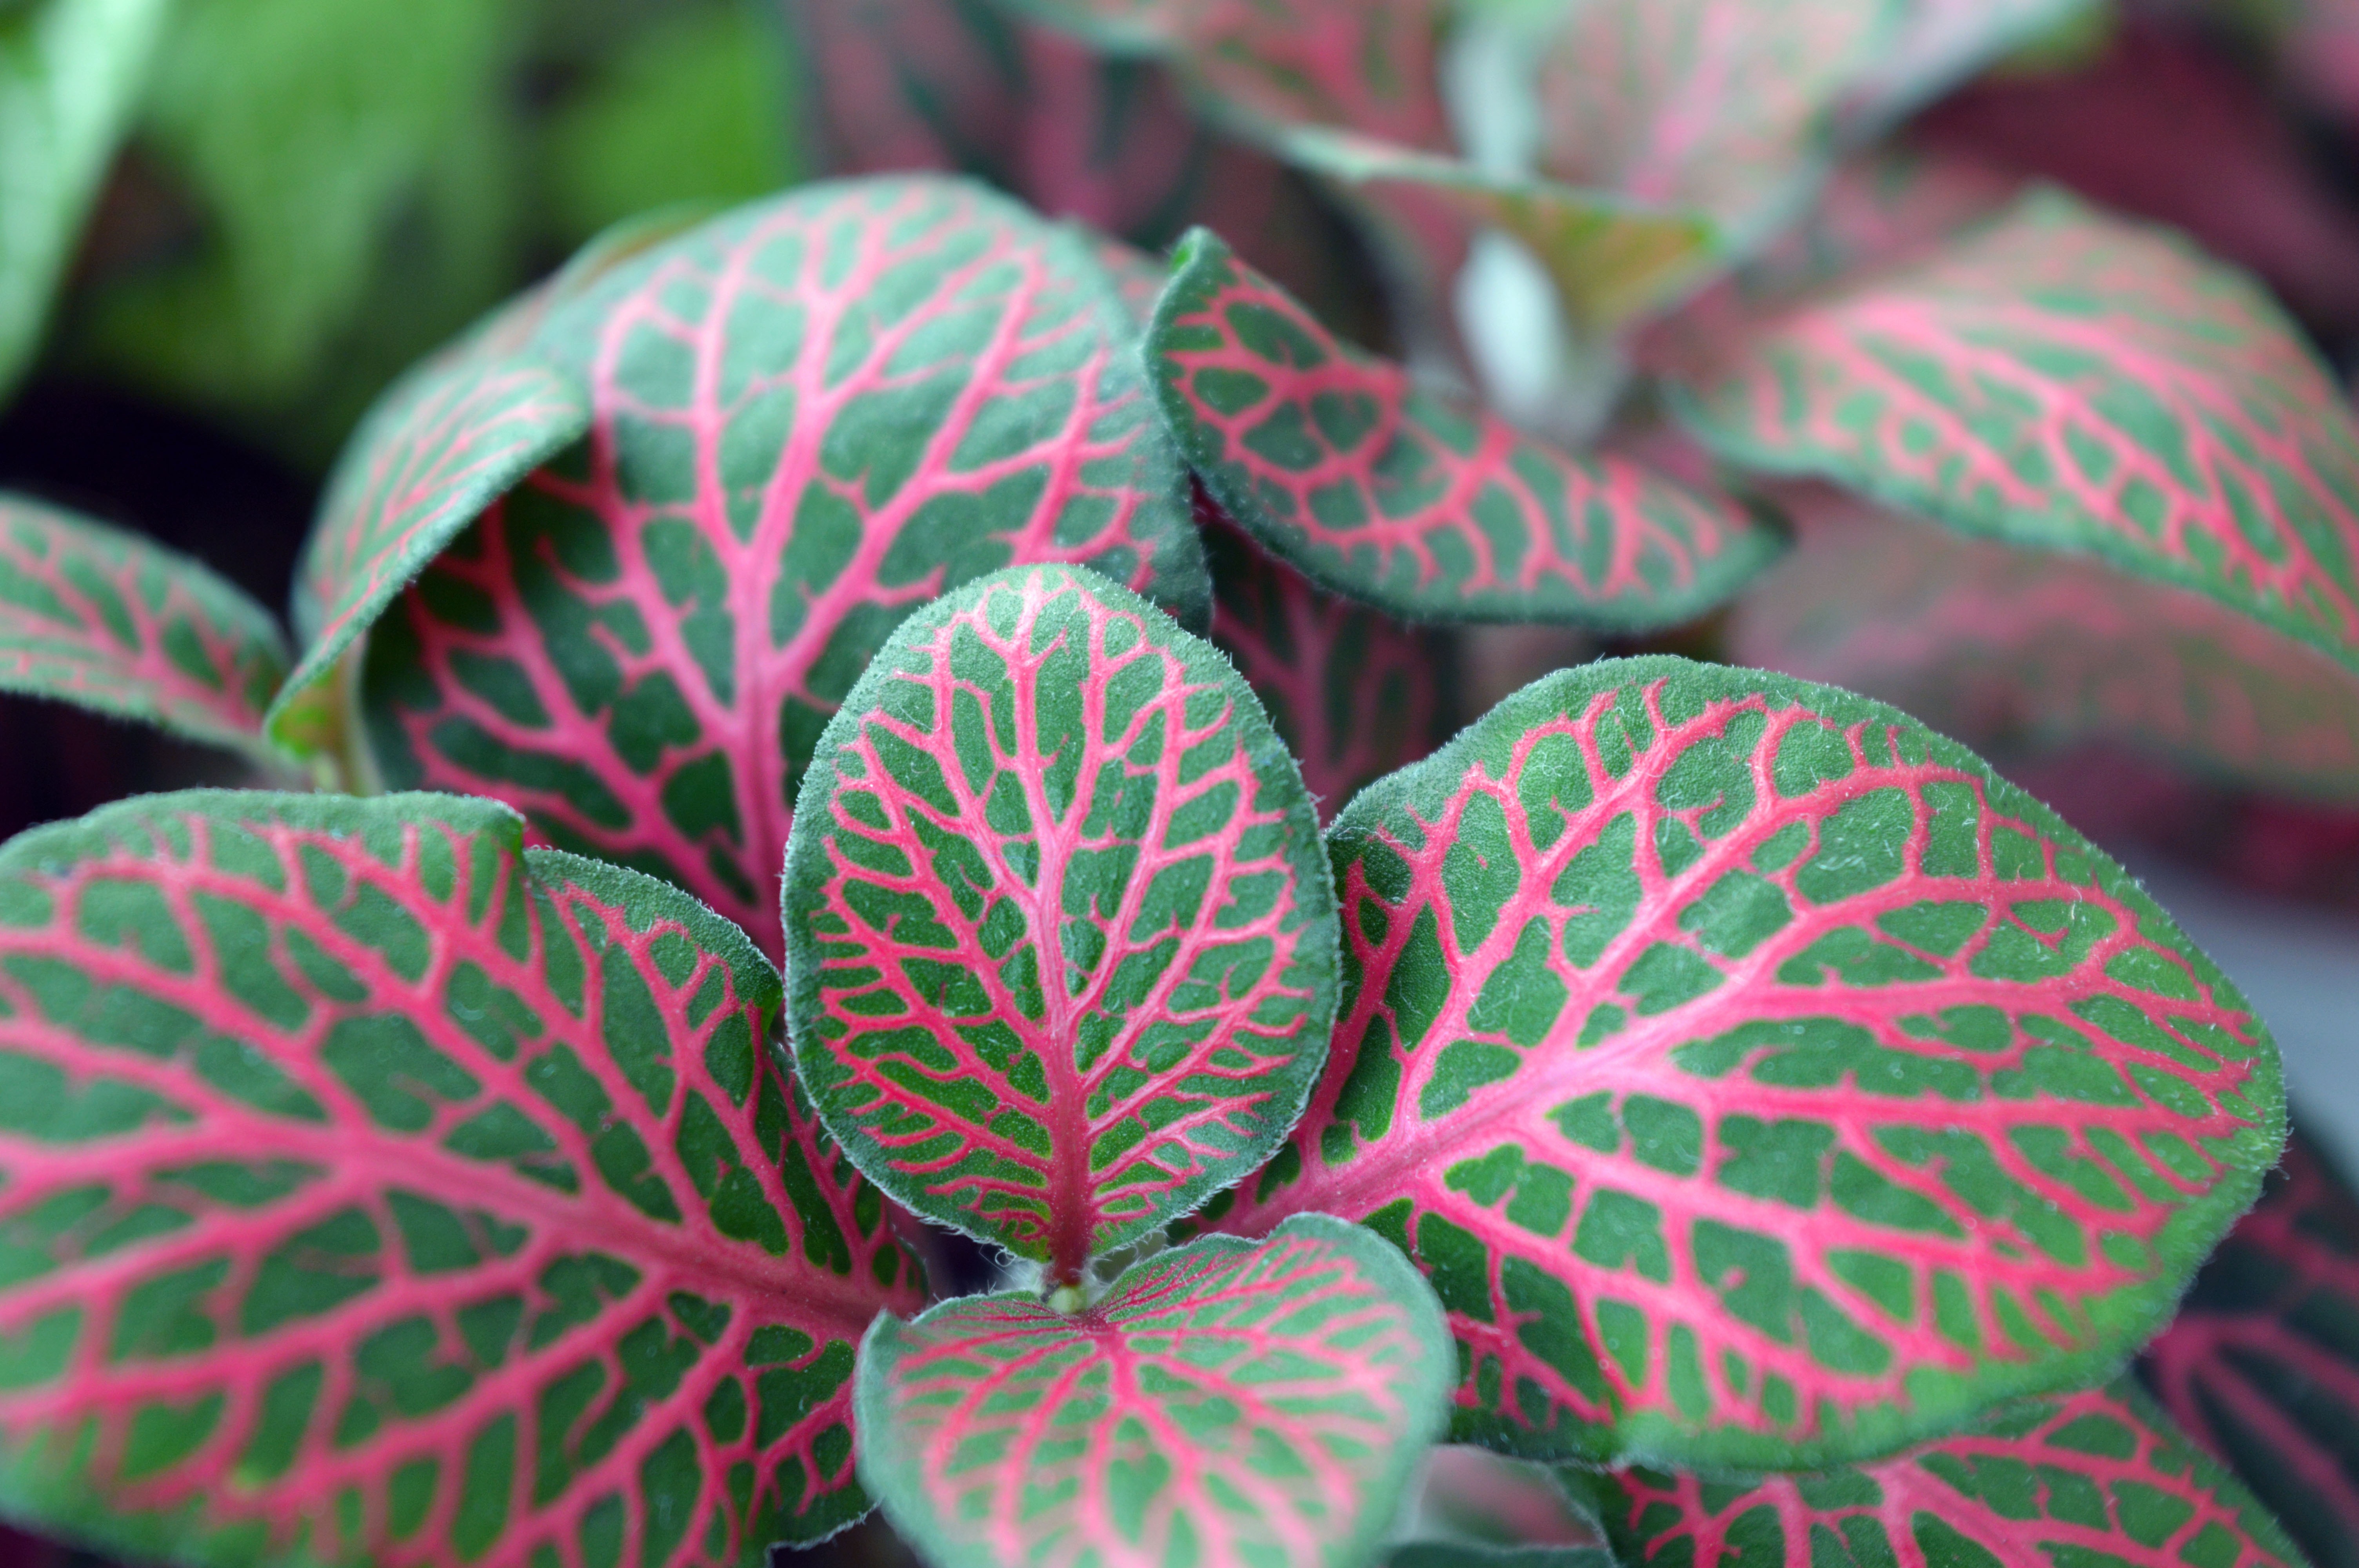
plant, leaf, flower, petal, foliage, food, green, produce, botany, flora, leaves, bright, house plant, macro photography, colorful leaves, fittonia, greens, mottled, variegated leaves, flower room, indoor plant, home flower, pink veins